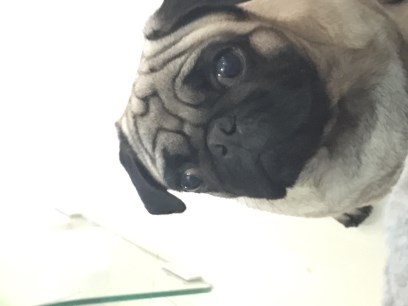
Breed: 798-n000130-pug